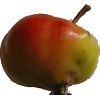
Label: Apple Red Yellow 2